The Bible in film

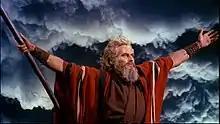
Charlton Heston in "The Ten Commandments" (1956)

The major studios produced fewer epics during the 1940s due in part to wartime scarcity of resources. After the war, some of Hollywood's highest grossing films were religious epics produced as vehicles for its biggest stars. "Samson and Delilah" was the biggest moneymaking movie of 1949 and is considered the picture that sparked the biblical-epic film craze of the 1950s. It was followed by two of 1951’s biggest box-office hits, "Quo Vadis" and "David and Bathsheba". Charlton Heston starred in Cecil B. DeMille's "The Ten Commandments" and William Wyler's "Ben-Hur".